Salzburg Easter Festival

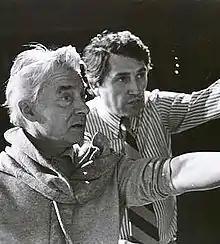
Herbert von Karajan and Günther Schneider-Siemssen, who designed the sets of the 1967–1970 "Ring", during a rehearsal.

Karajan’s first endeavour was a production of Richard Wagner’s four-part over the first four editions, starting in 1967 with , the popular second part. The had already been his first stage production in Vienna in 1957, and this made it possible to negotiate a lucrative recording deal from Deutsche Grammophon, as the label was eager to compete with Decca’s recently-completed recording under Georg Solti, the first studio recording of the full cycle. This was Karajan’s first studio recording of a Wagner opera, after three decades conducting them.